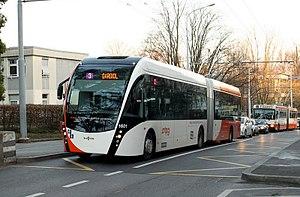
Trolleybus VanHool - Ligne 3 - Tourelle
Les trolleybus de Genève constituent un des trois réseaux de transport en commun de la ville de Genève et de son Canton en Suisse. Il est mis en service en 1942 sur le réseau de la Compagnie genevoise des tramways électriques, remplacée par les Transports publics genevois en 1977. Le réseau compte en 2018 six lignes exploitées par 91 trolleybus pour une longueur totale de 30,380 km.